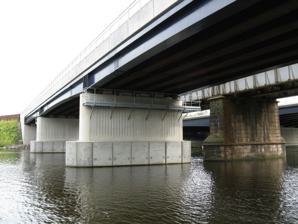
Building: Surtees Rail Bridge
Country: United Kingdom
Year built: 1830
Rail-bridge over the River Tees, Northern England Surtees Rail Bridge Surtees Rail Bridge over the River Tees Coordinates 54°33′17.4″N 1°18′38.7″W / 54.554833°N 1.310750°W / 54.554833; -1.310750 Carries Rail traffic Crosses River Tees Locale Borough of Stockton-on-Tees , England , United Kingdom Official name Surtees Rail Bridge Owner Network Rail Preceded by Surtees Bridge Followed by Tees Victoria Bridge Characteristics Design Multiple girder bridge Material Reinforced concrete and steel plate girder No. of spans 3 Piers in water 2 History Designer HBPW Partners Constructed by Carillion Civil Engineering and Network Rail Construction end 2009 Opened 2009 Replaces The 1906 Tees Bridge Location The Surtees Rail Bridge is a rail bridge on the Tees Valley Line over the River Tees in the Borough of Stockton-on-Tees . The bridge is south of Stockton-on-Tees town centre and just north of the adjacent Surtees Bridge which carries the A66 road . The bridge is built on the site of a series of Tees Bridges alternating between two adjacent crossing sites. Previous rail bridges in Stockton-on-Tees Since 1830 there have been a series of railway bridges over the River Tees at this point. To ensure continuity of service, replacement bridges have been constructed adjacent to the current operational bridge. The 1830 Stockton Railway Bridge The 1830 bridge was an iron chain suspension bridge built principally to carry coal on the Stockton and Darlington Railway to Port Darlington, later to be renamed Middlesbrough , and was to be the first suspension bridge built for railway traffic. Drawings of the original 1830 Stockton Railway Bridge Design The designer was Sir Samuel Brown , a retired naval officer with experience building the 1820 Union Bridge over the River Tweed between Scotland and England, and the Royal Suspension Chain Pier , Brighton (1823). Stockton Railway Bridge was 412 feet (125.6 m) long with a main span of 218 feet (66 m). The 6 feet (1.8 m) wide unstiffened bridge deck was suspended using 792 feet (241 m) of round eye bar link chain supported by two masonry towers, giving 20 feet (6.1 m) of clearance (heading) on the river below the deck and there were lattice timber parapets on either side of the deck. The whole structure cost £2,300 and weighed only 113 tonnes —less than the loads it was expected to carry. Construction Work was started on the bridge in 1829 and it was opened on 27 December 1830. Trials and operation When the first trial steam engine and train of loaded coal wagons crossed the bridge on 27 December 1830, the bridge flexed so much that the unstiffened bridge deck rose like a static wave in front of the engine. One particular trial load was enough to damage the towers with one tower on the Yorkshire side cracking. The bridge was propped mid span using trestles and traffic was restricted to four wagons at a time, spaced 27 feet (8 m) apart by chains to spread the load. The trials had shown that this type of suspension bridge was unsuitable for railway traffic and to this day there are no rail suspension bridges in the UK. Suspension bridges were not used successfully for railways until the building of the 1855 Niagara Falls Suspension Bridge in the USA incorporating both road and rail decks. The foundations and submerged remains of the wooden trestles of the 1830 bridge were found during work for the construction of the 2009 Surtees Rail Bridge. The 1844 Stockton Railway Bridge The 1830 bridge needed a replacement. With site investigations in 1841 by John Harris, Robert Stephenson designed a five span cast iron trussed girder bridge on piled masonry piers. This was built over the period 1841–1844 by contractor Grahamsley and Read and when it opened in May 1844 it replaced the suspension bridge. The bridge was similar in design to Stephenson's 1846 bridge over the River Dee in Chester that had collapsed in the year following its completion. To ensure the same thing didn't happen at Stockton bridge, props were added and the bridge carried rail traffic until succeeded by the 1881 wrought iron bridge. The 1881 Walter Scott bridge The 1881 bridge In 1881 a wrought iron bridge was constructed with five spans of plate girders supported on concrete-filled iron cylinders. When the bridge was superseded by the 1906 bridge the tracks were removed. In 2008-2009 the 1881 bridge was dismantled and removed by Carillion Civil Engineering to make way for the 2009 Surtees Rail Bridge. The 1906 Tees Bridge The 1906 Tees Bridge In 1906 a new superstructure was built on the original masonry piers of the 1844 Stephenson bridge using steel plate girders instead of the previous cast iron girders and brought back into use. The downstream 1881 wrought iron bridge was closed and the tracks removed. Due to settlement of the embankment and bridge distress there was a speed restriction imposed on the 1906 bridge. Although no longer carrying rail traffic, the bridge continues to carry rail signalling cables across the River Tees. The 2009 Surtees Rail Bridge In 2008-2009 the 1881 bridge was demolished to build a three span steel and concrete railway bridge. The new bridge was designed by HBPW Structural and Civil Engineering Services and built by Carillion Civil Engineering and Railtrack . The bridge's piers were designed to align with the middle three piers of the existing 1906 Tees Bridge to allow for the easy passage of river traffic. The 2009 bridge scheme received a commendation in the Institution of Civil Engineers ' Robert Stephenson Awards 2010. References